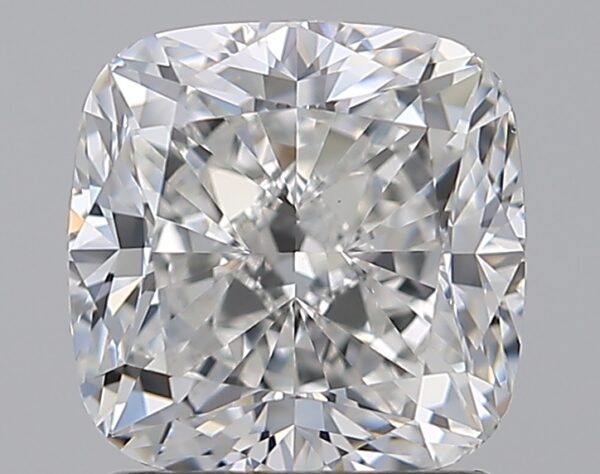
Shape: cushion
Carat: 1.79
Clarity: VS1
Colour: G
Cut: VG
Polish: EX
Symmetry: EX
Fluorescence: F
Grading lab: GIA
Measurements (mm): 6.63 x 6.59 x 4.72